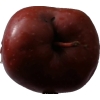
Label: Apple 18